The Brier

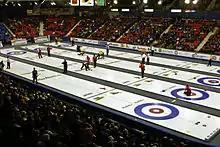
2006 Brier, in Regina

The Brier is currently contested by 18 teams. Most provinces and territories are represented by one team, with the exception of Ontario, which sends two teams (named "Ontario" and "Northern Ontario"). Through 2014 the territories sent one team, but starting in 2015 all three territories were permitted to compete individually. Teams qualify for the Brier through their respective provincial championships, which are held every year and are open to any Canadian men's curling team consisting of Canadian citizens. The formats for these championships vary from province to province, but most entail a series of club, municipal, district and/or regional playdowns prior to the provincial championship. Playdown formats vary, with each member association choosing a format suited to its geography and demographics. Originally, nearly all teams regardless of ability or past performance had to qualify for each Brier, starting at the club level when more than one team from a club seeks to enter the playdowns. Today, member associations typically grant past champions and other strong teams automatic entry to the latter stage(s) of the playdowns.